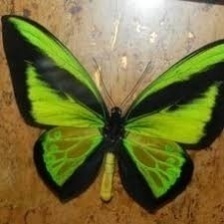
Species: CAIRNS BIRDWING